Doctor Strange

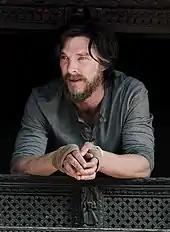
Benedict Cumberbatch in character as Doctor Strange on the set of the 2016 film

Doctor Stephen Strange appears in media set in the Marvel Cinematic Universe (MCU), portrayed by Benedict Cumberbatch. First appearing in a self-titled film (2016), this version is a successful, wealthy neurosurgeon who becomes severely injured following a car accident, leading him to travel the world for answers to heal his injuries, eventually landing in Kamar-Taj, and becoming a Master of the Mystic Arts. He makes further appearances in "", "", "", "", and "Doctor Strange in the Multiverse of Madness" and will return in "". Additionally, alternate timeline variants of Strange appear in "What If... ?" and "Your Friendly Neighborhood Spider-Man", with the latter version voiced by Robin Atkin Downes.